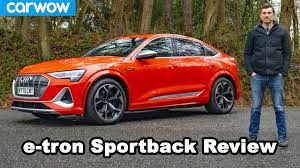
Label: noambulance